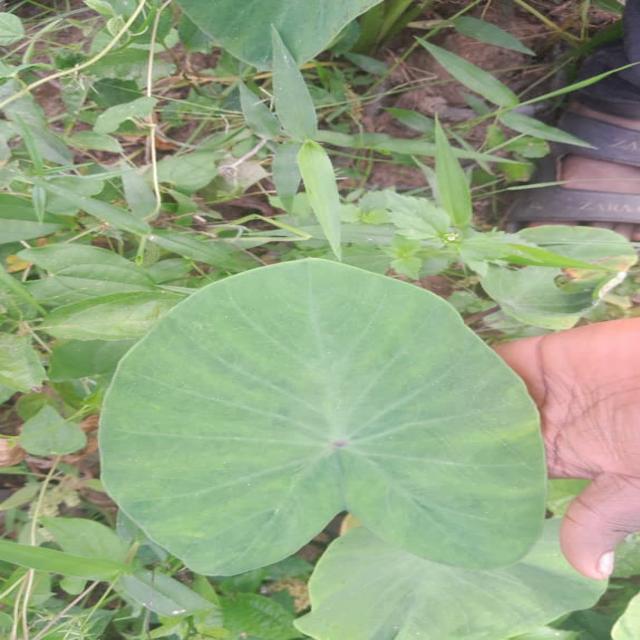
Label: Healthy